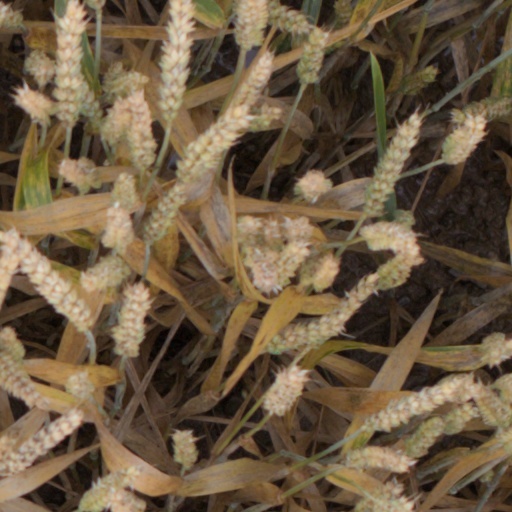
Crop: wheat